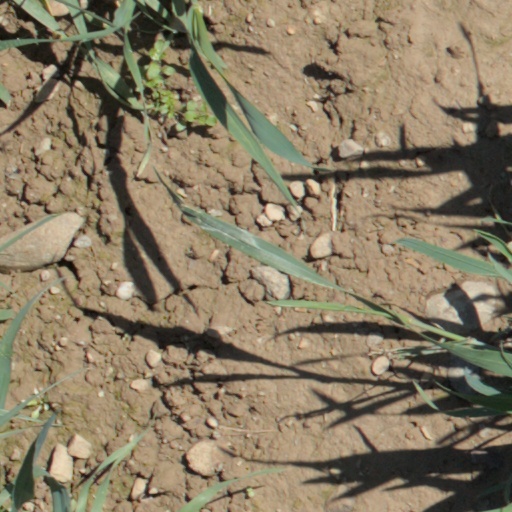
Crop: wheat